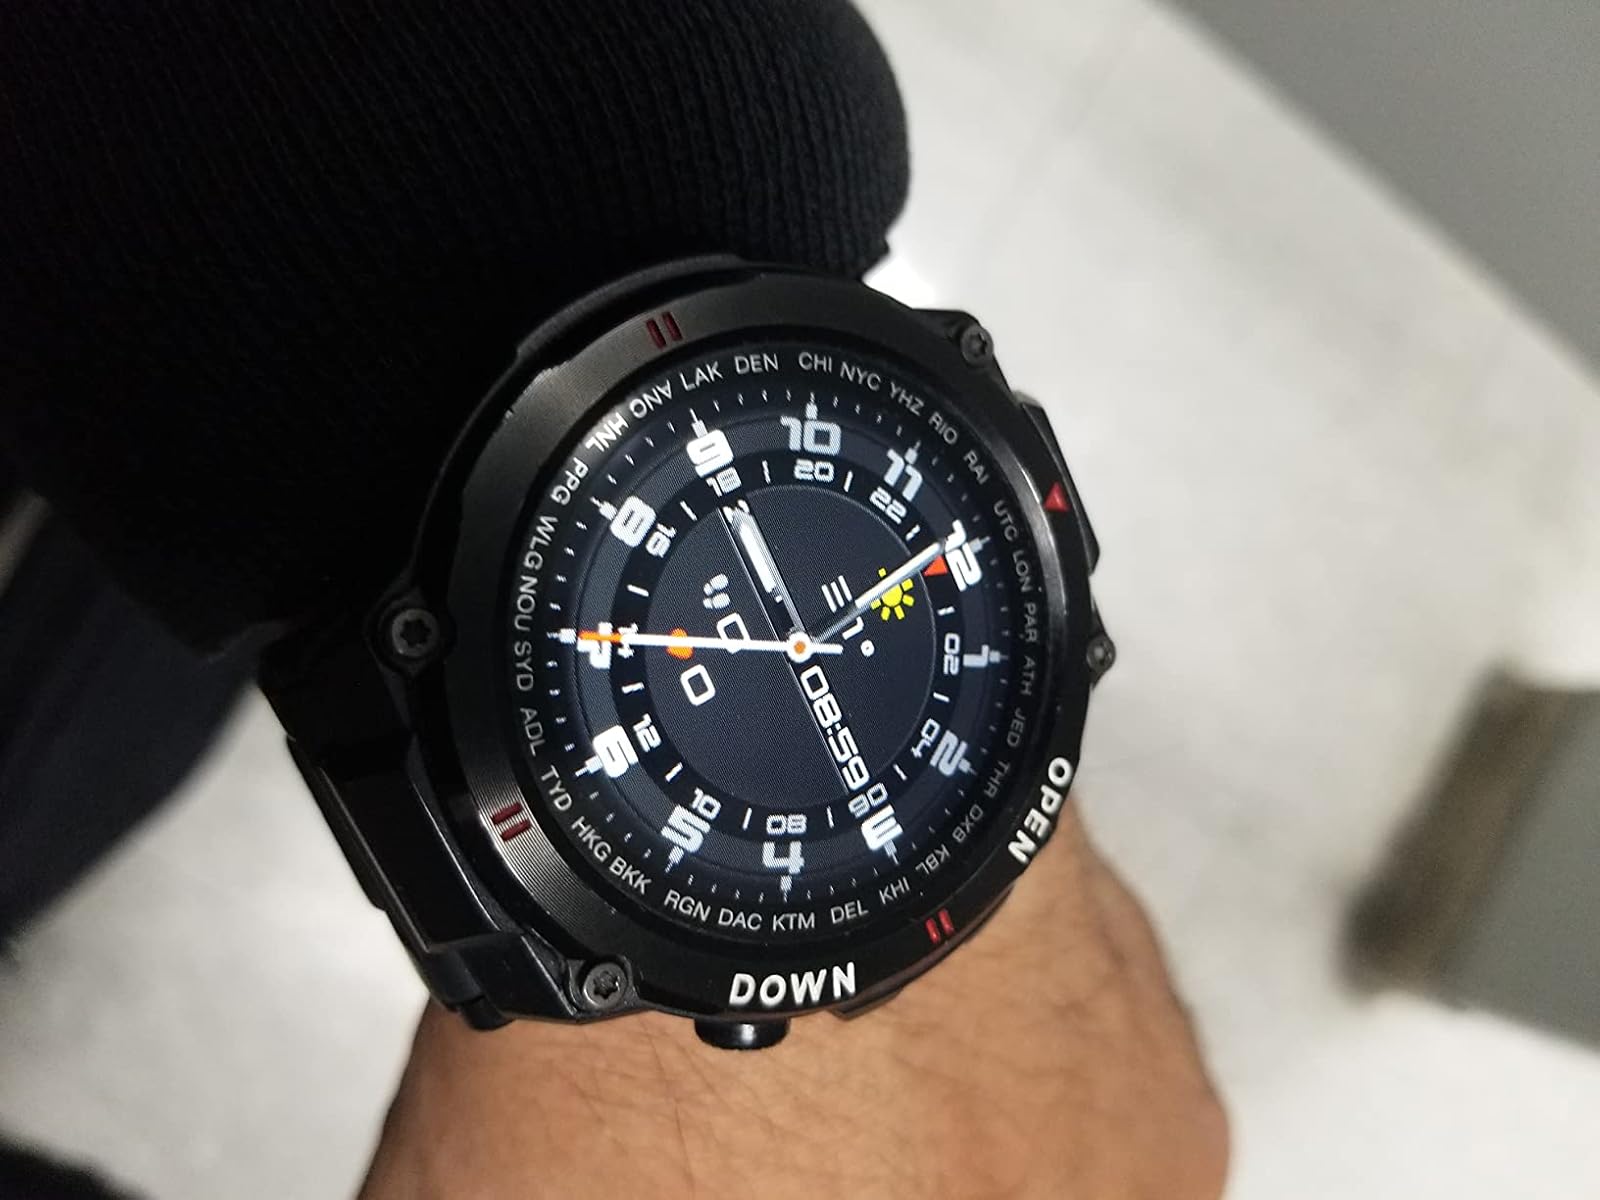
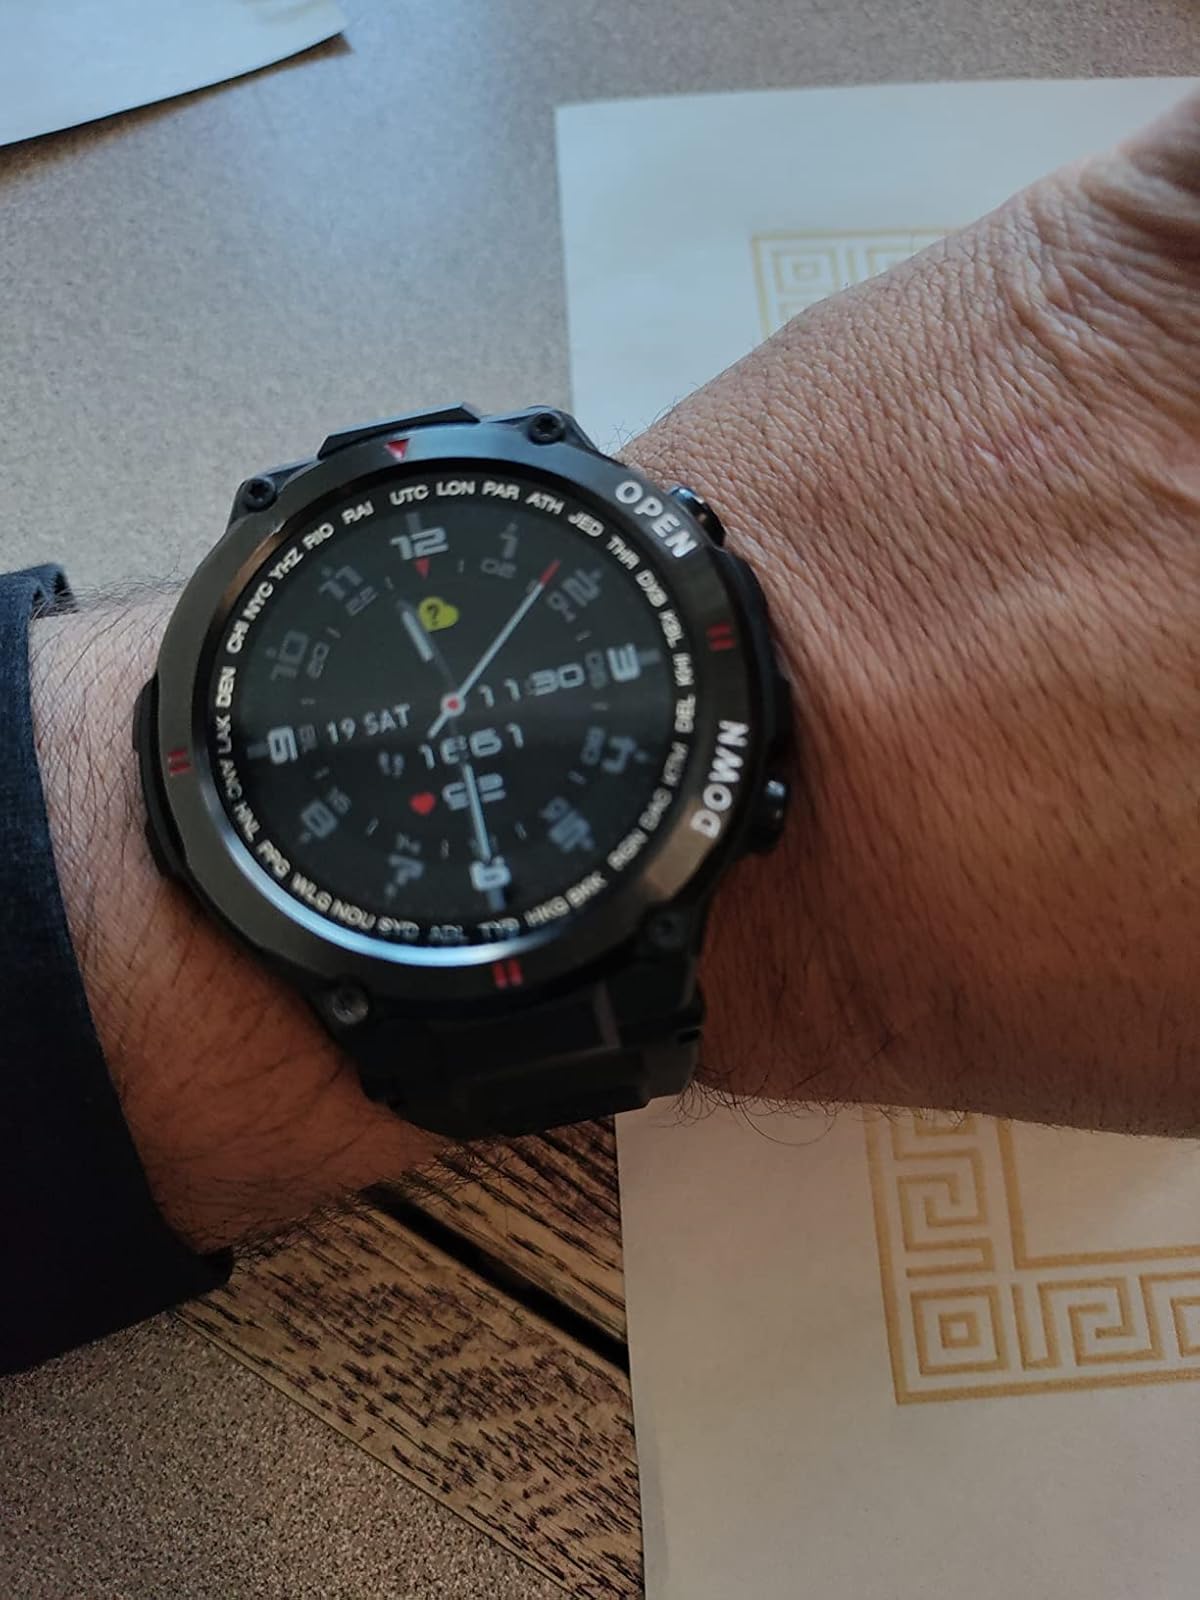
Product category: smartwatch
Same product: yes